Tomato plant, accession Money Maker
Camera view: horizontal (90 deg, fisheye); turntable rotation: 210 degrees
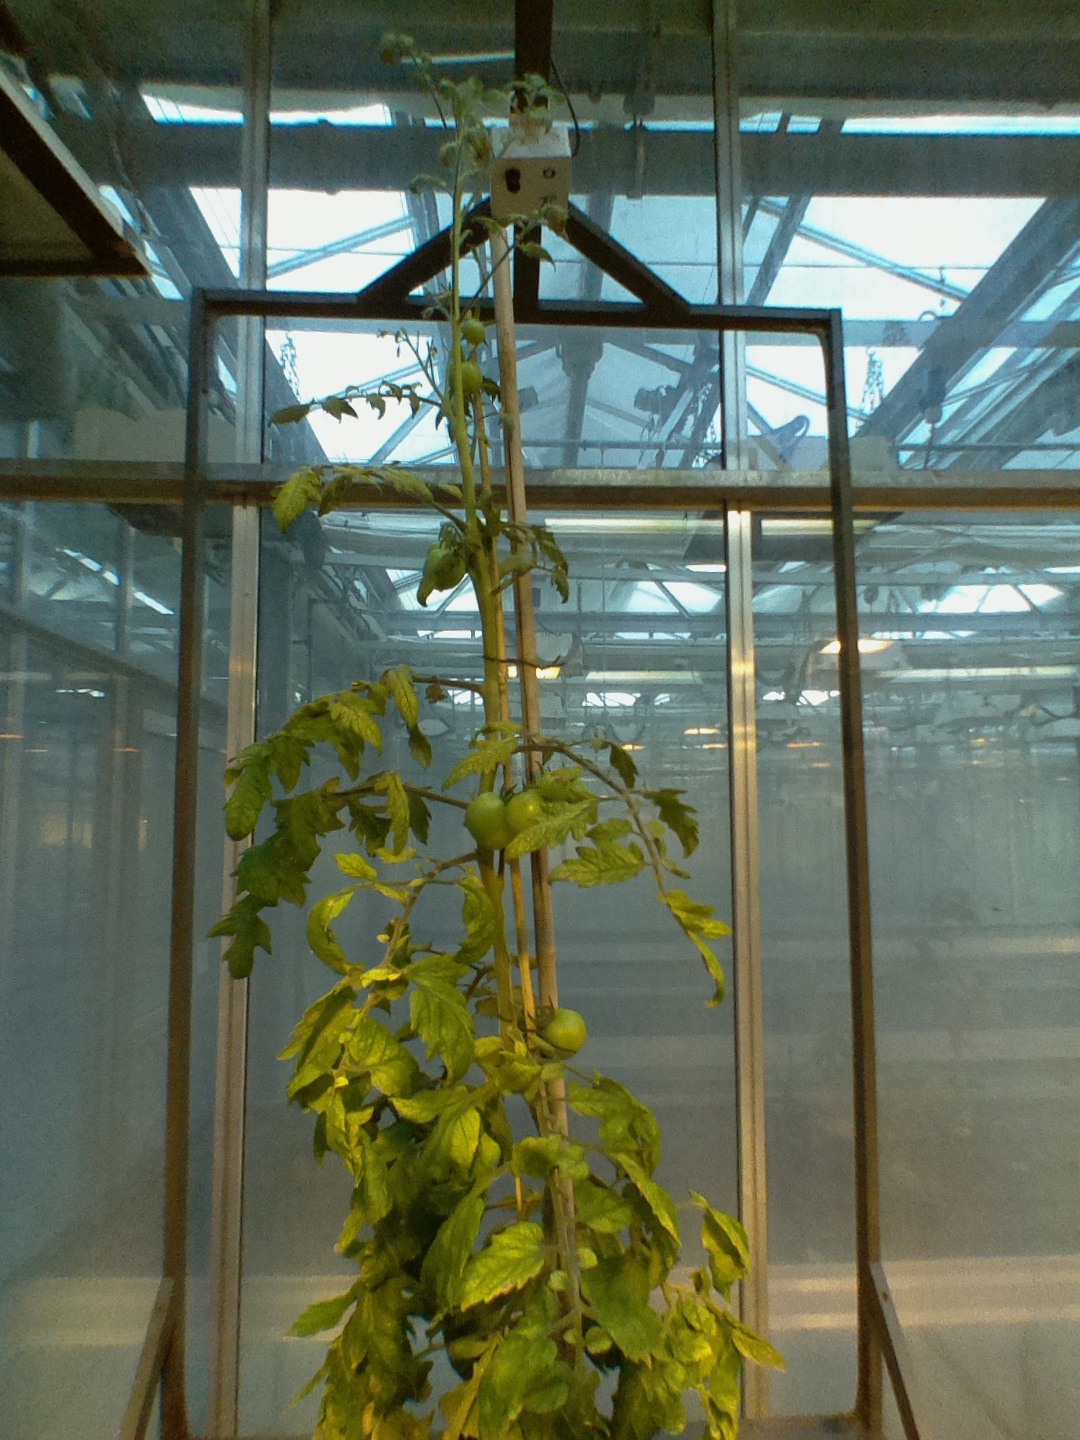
BBCH growth stage 77: 70%-80% of final fruit size